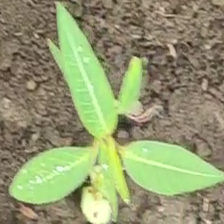
Weed species: Moti_dudhi(Euphorbia_geneculata_L)